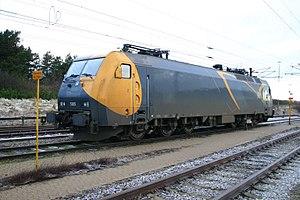
EuroSprinter est le nom d'une famille de locomotives électriques déclinant un principe modulaire adapté au marché européen par Siemens. Le nom de produit interne à Siemens est ES 64, où ES est l'abréviation de EuroSprinter et le nombre 64 indique la puissance de 6 400 kW.